Nazi eugenics

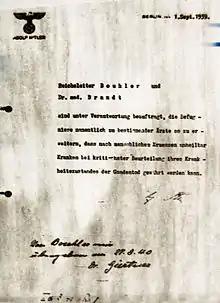
Hitler's order for Action T4

The social policies of eugenics in Nazi Germany were composed of various ideas about genetics. The racial ideology of Nazism placed the biological improvement of the German people by selective breeding of "Nordic" or "Aryan" traits at its center. These policies were used to justify the involuntary sterilization and mass-murder of those deemed "undesirable".